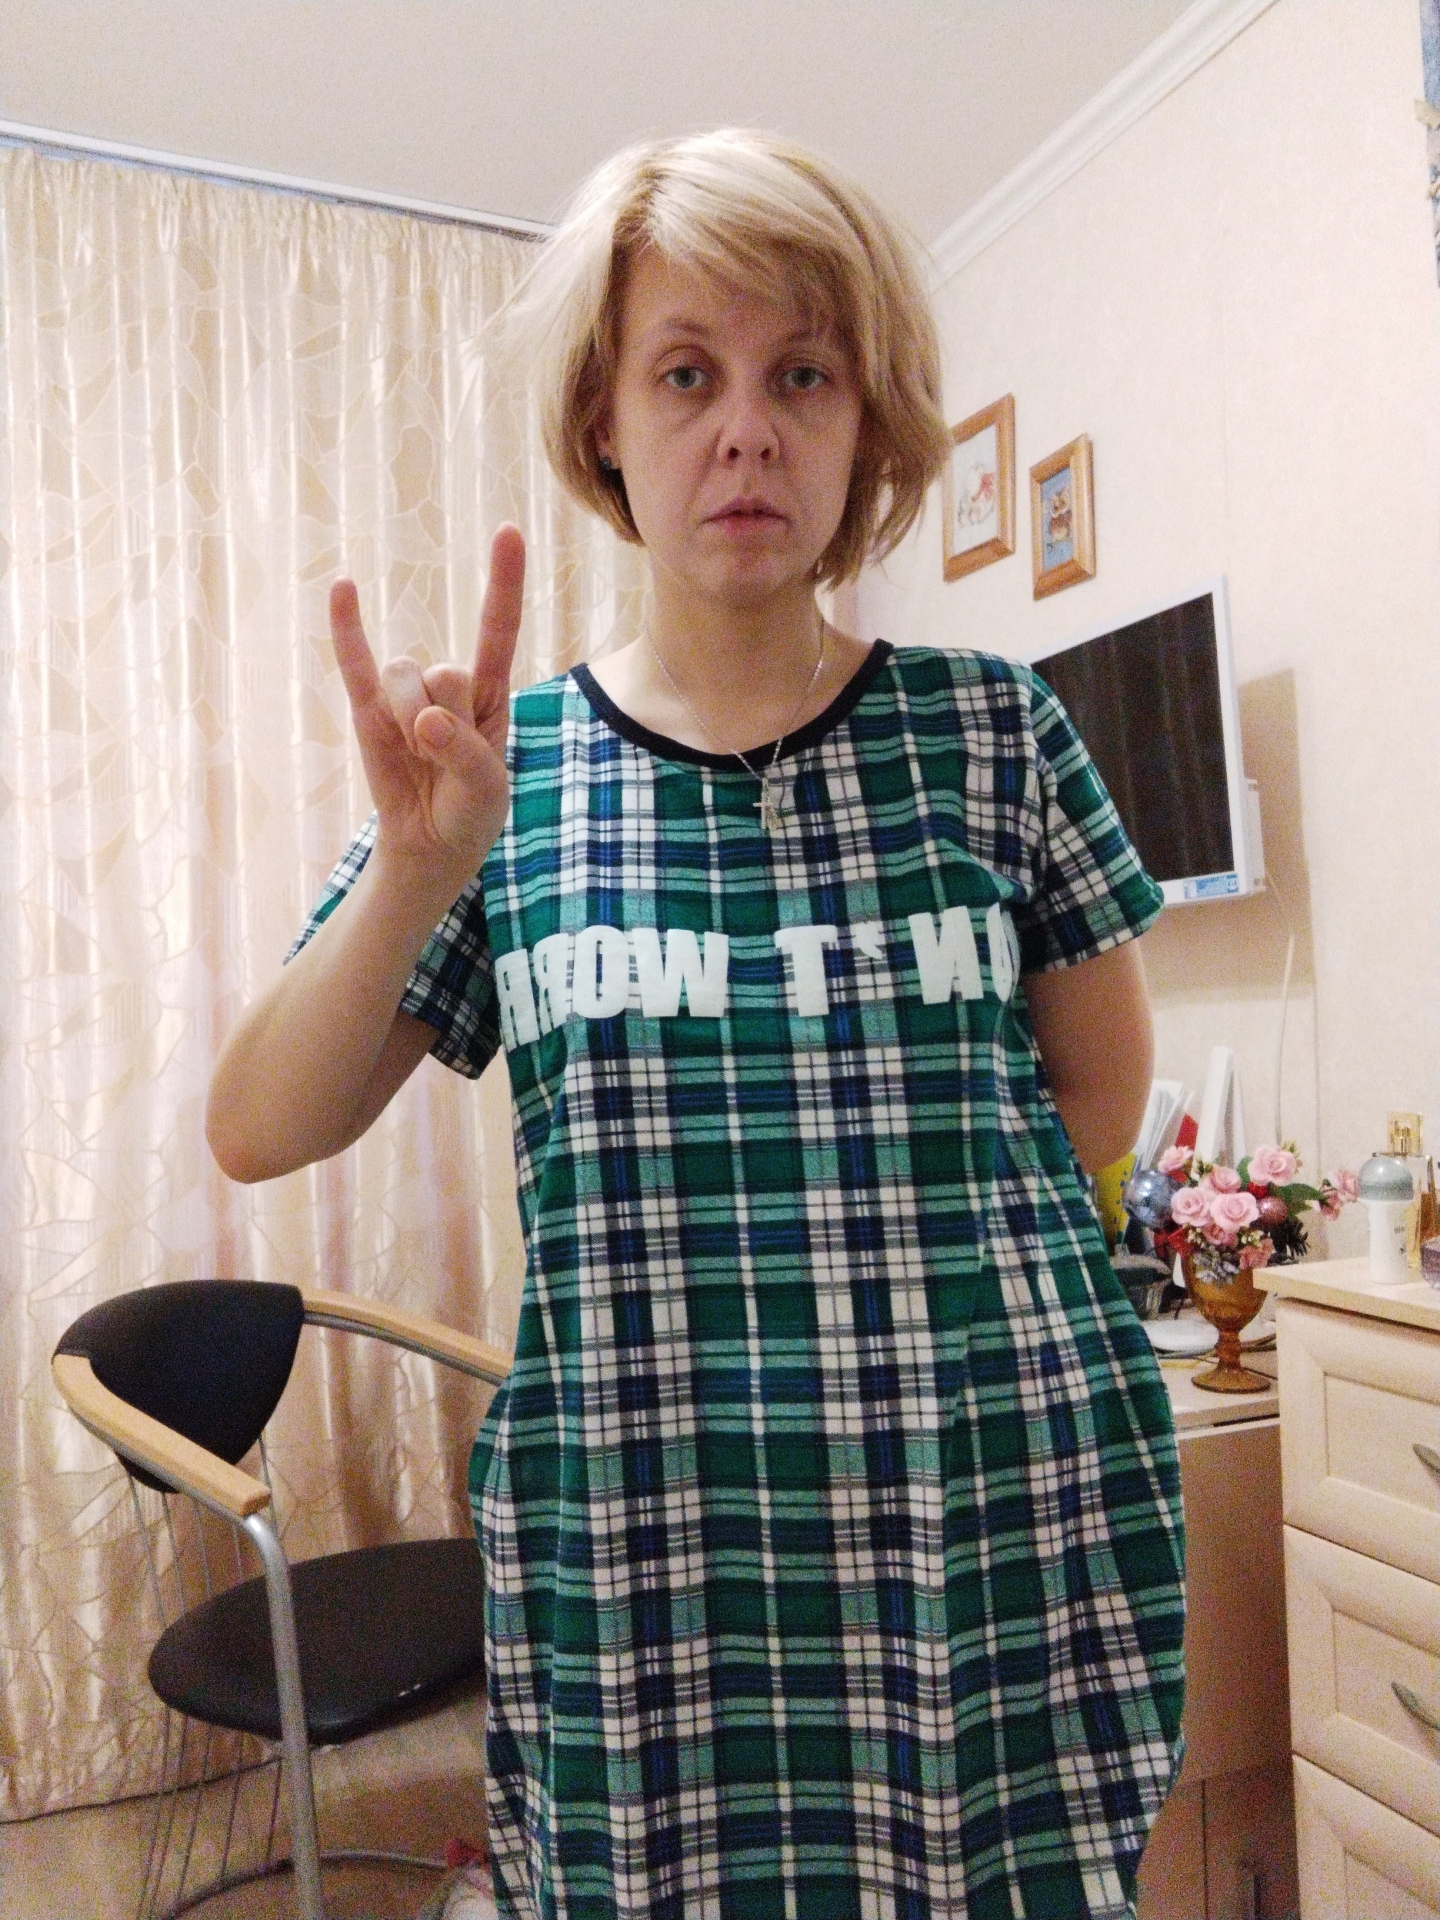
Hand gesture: rock